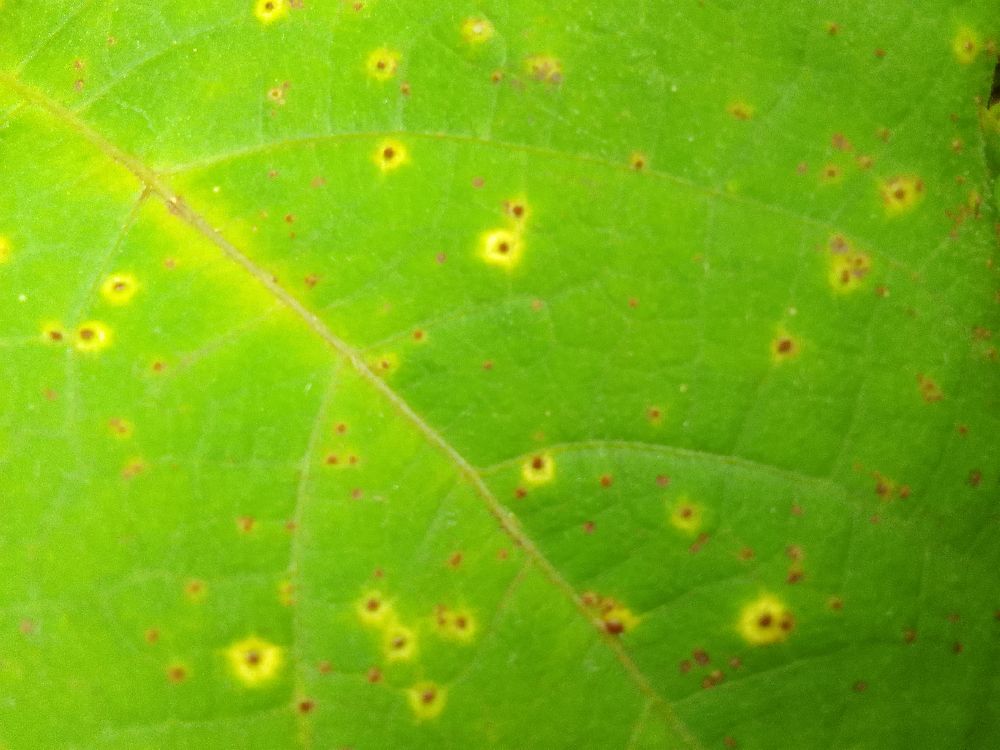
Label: rust